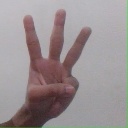
अक्षर: व